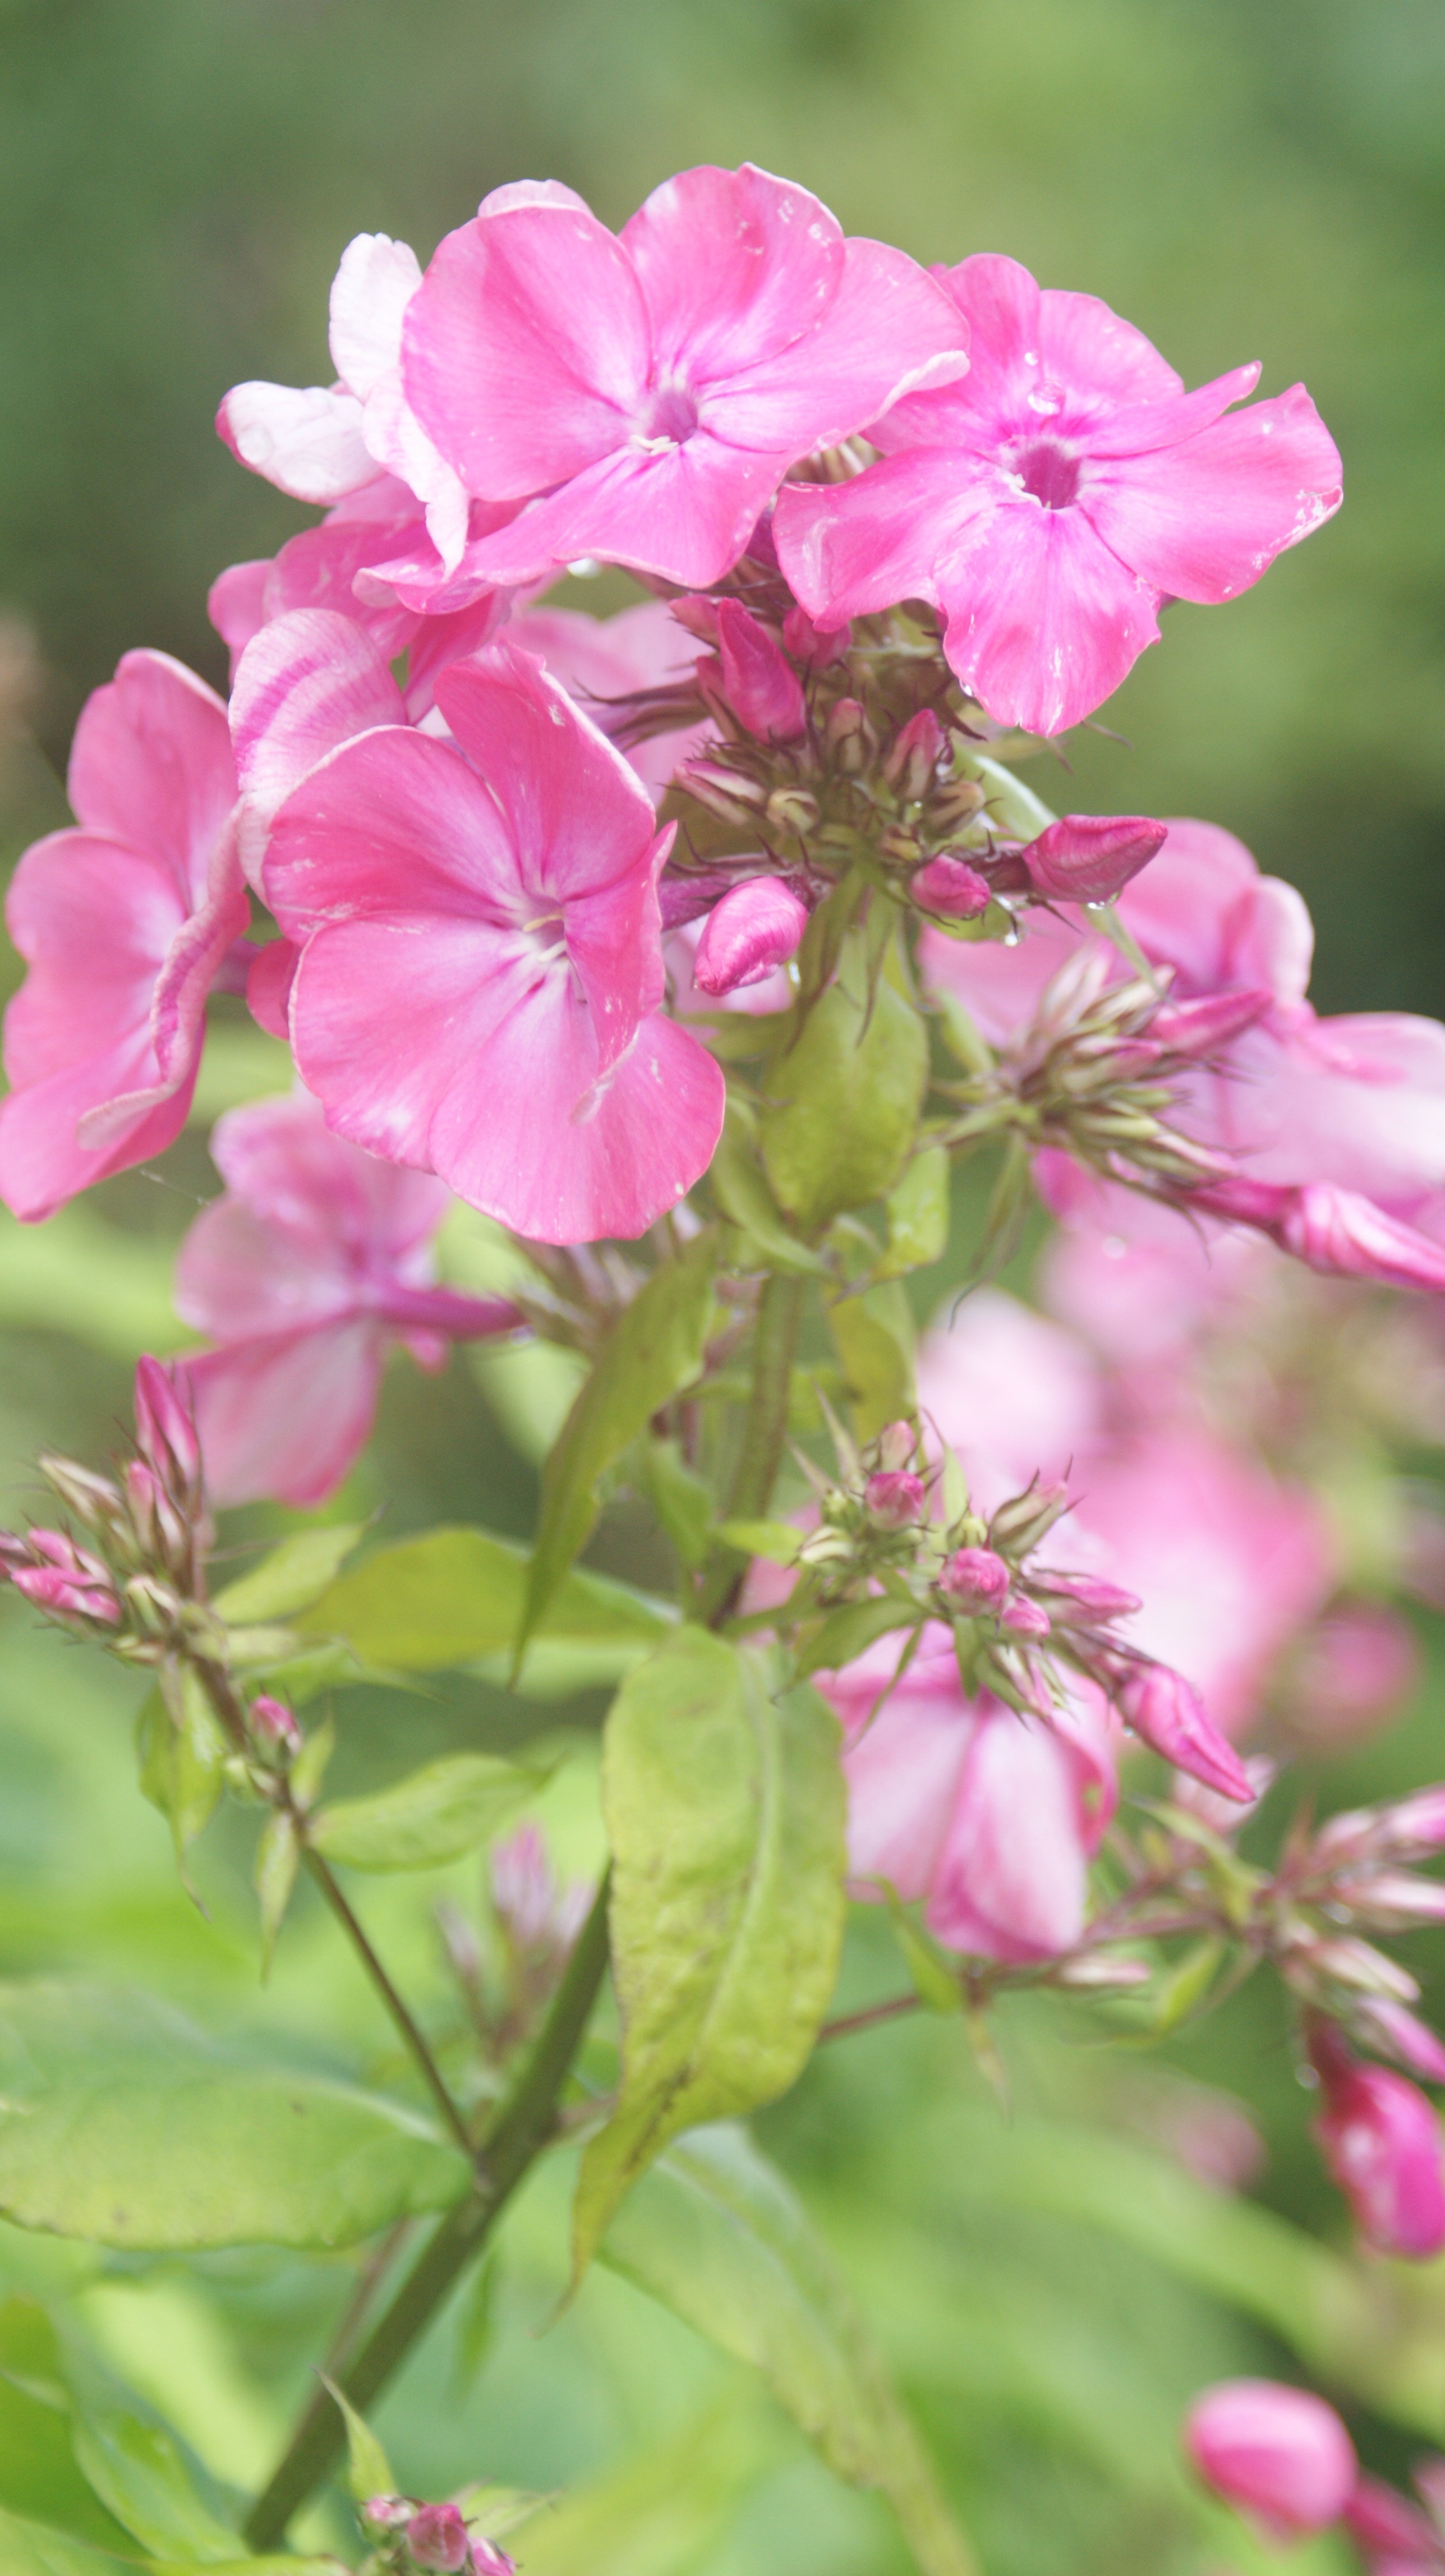
flower, pink, phlox, summer, flowering plant, plant, petal, garden phlox, wildflower, impatiens, geranium, pink family, annual plant, dianthus, geraniaceae, four o clock family, perennial plant